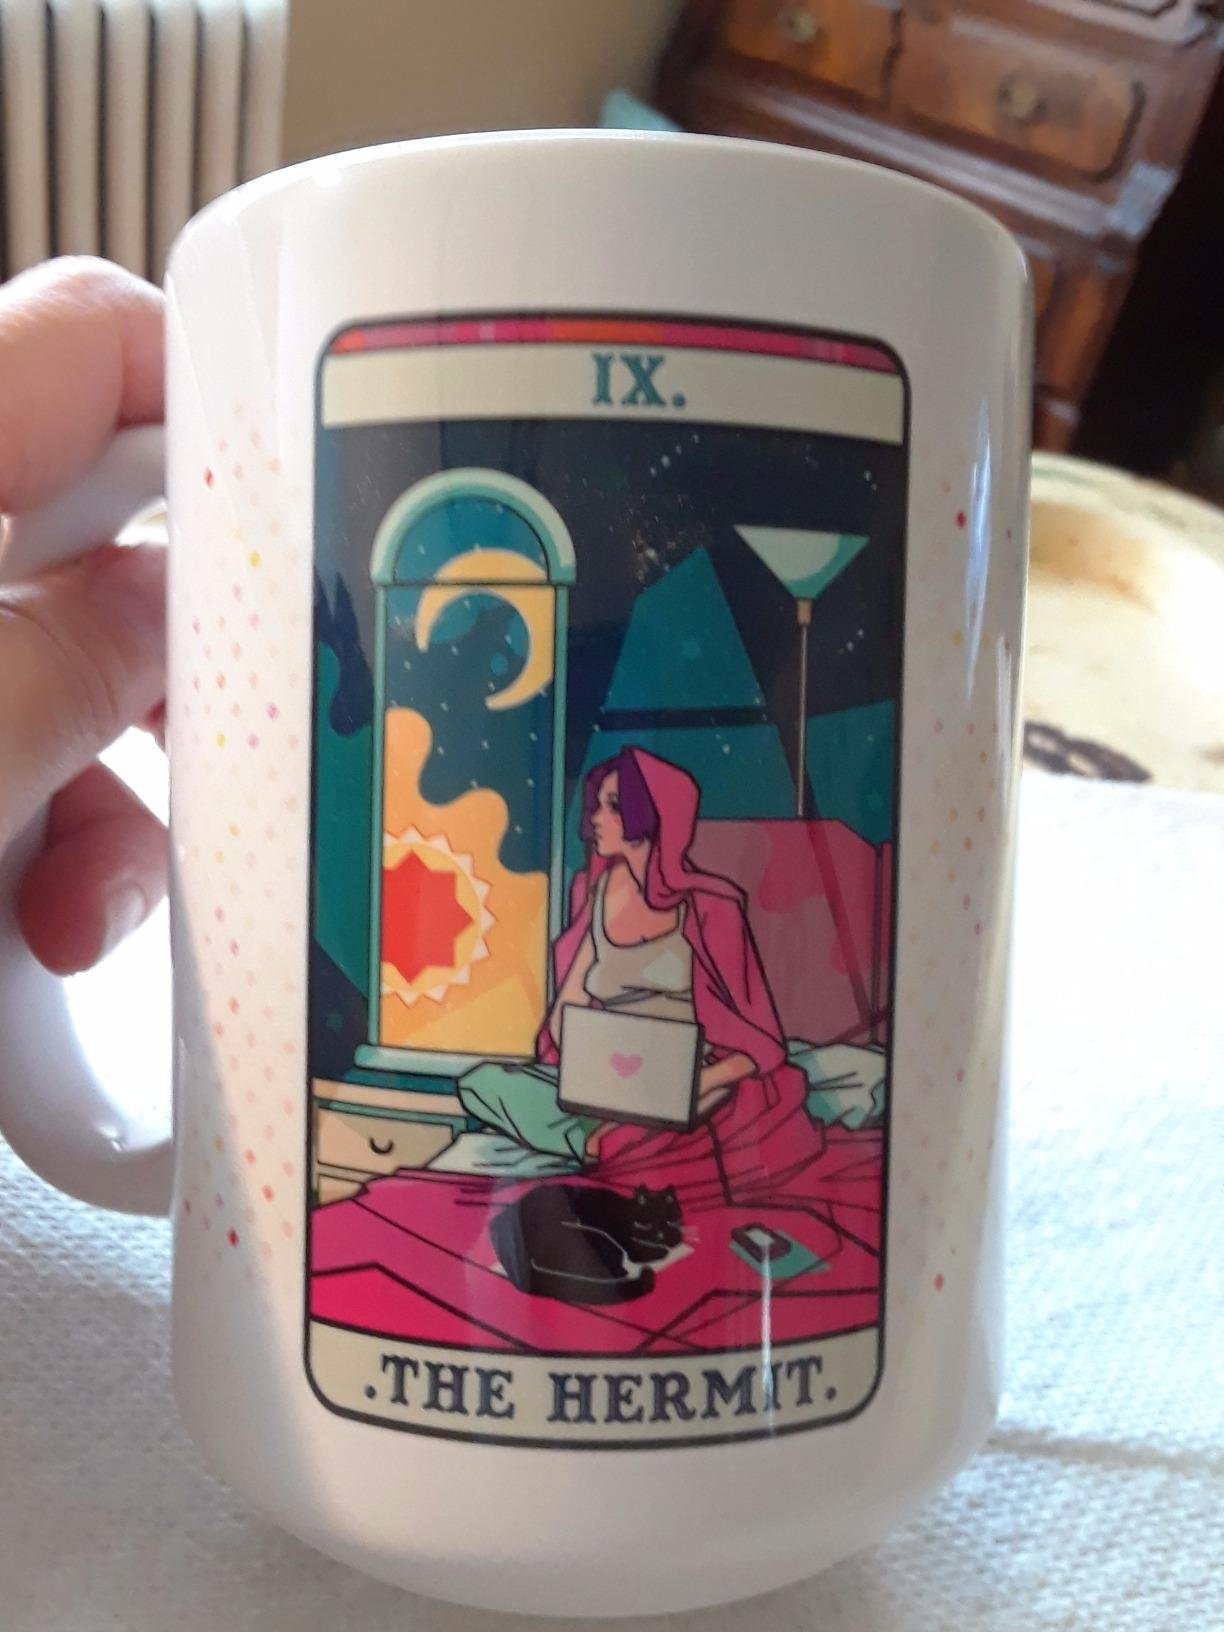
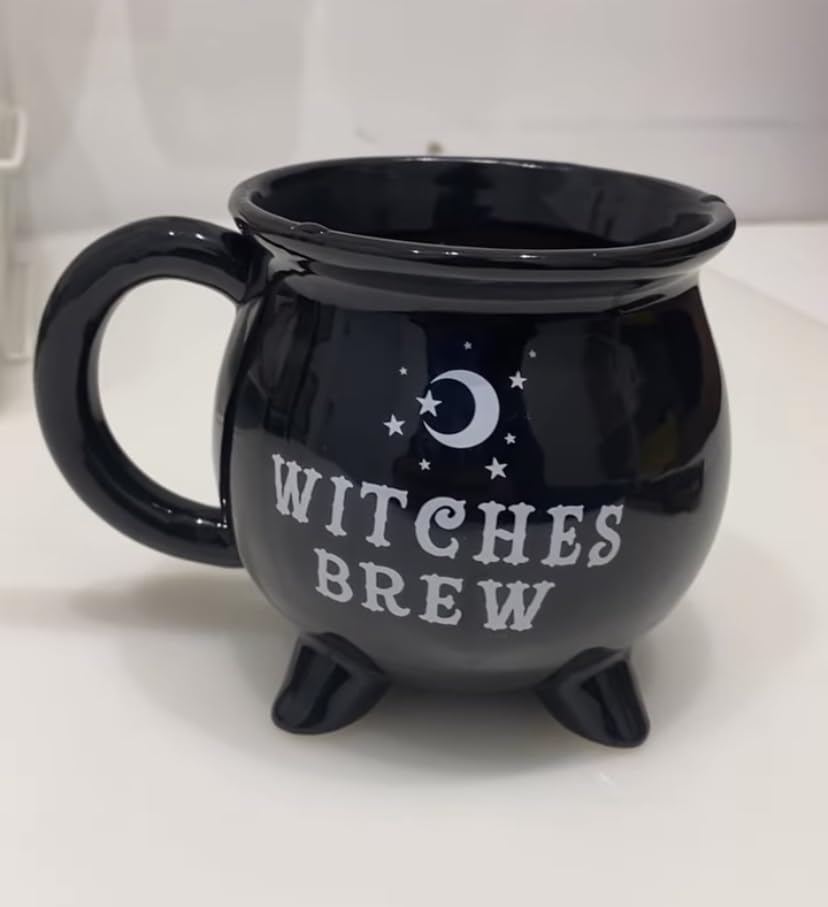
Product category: items_mug
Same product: no